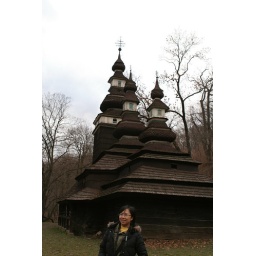
A church on top of the hill in a park (Prague)